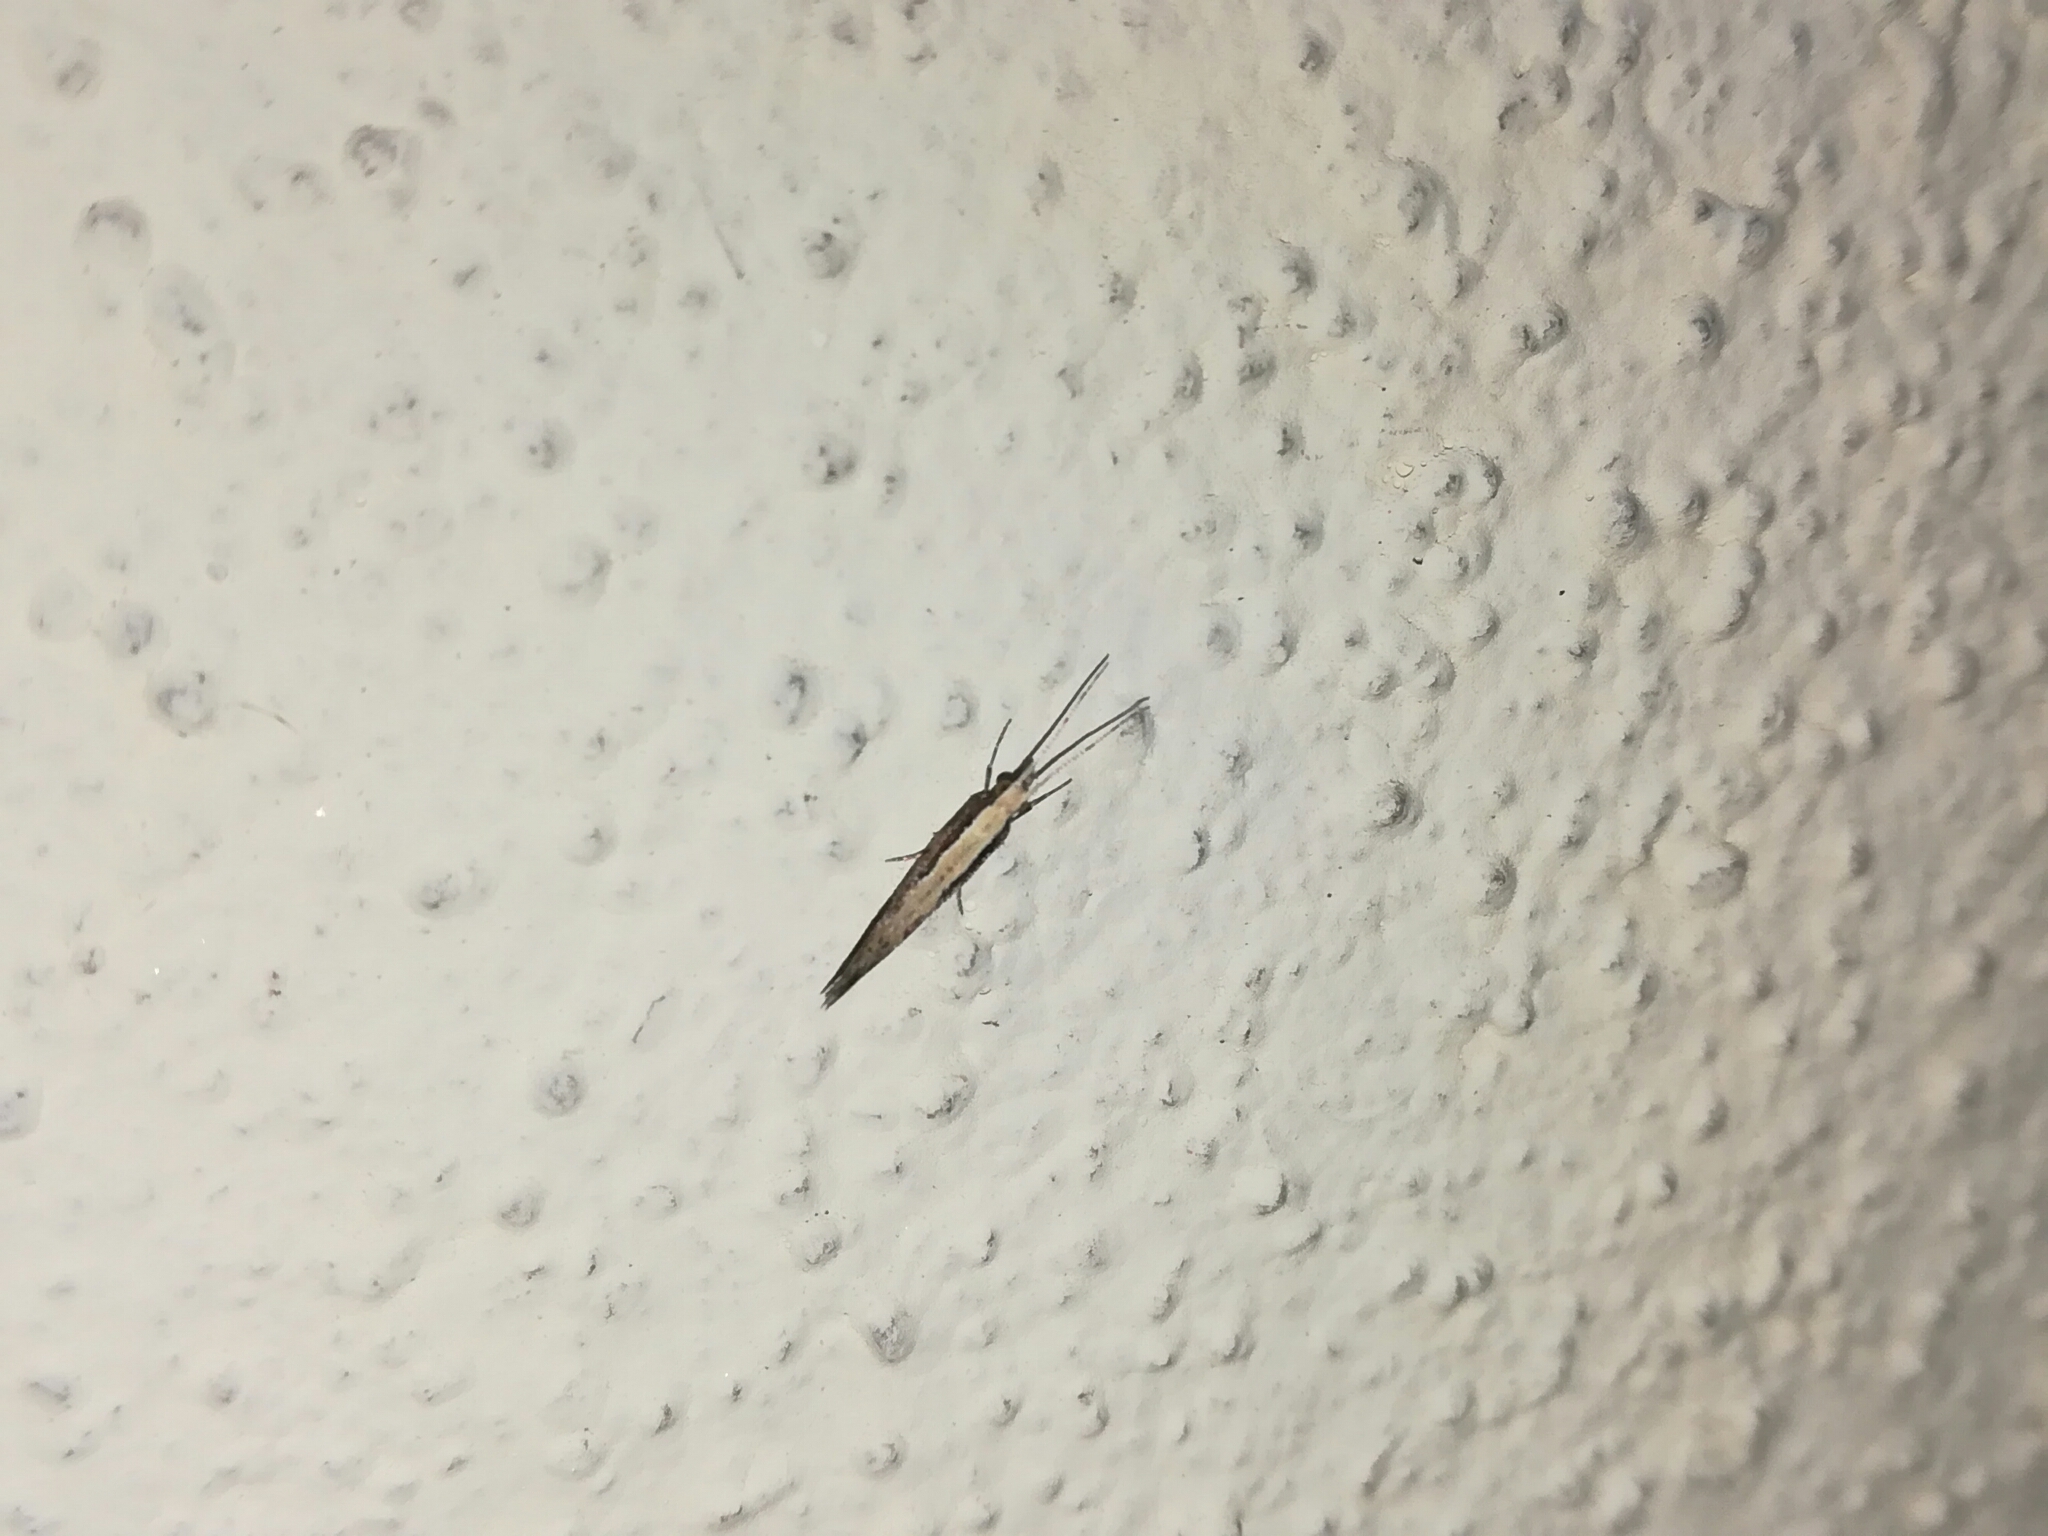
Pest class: diamondback_moth